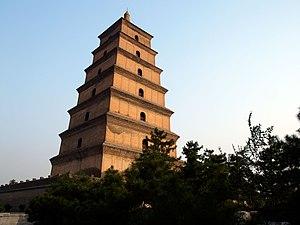
L’architecture chinoise, est depuis les années 1980, une architecture en pleine mutation. Une nouvelle génération d’architectes chinois prend la relève des premiers architectes formés en Occident au XXᵉ siècle et l’aspect architectural et urbain de la Chine se métamorphose à vive allure, aux dépens des dernières traces de l’architecture traditionnelle encore visibles, et aux dépens de l’architecture des minorités : l’architecture au Tibet, celle des oasis du Xinjiang, les yourtes des éleveurs encore en usage en Mongolie Intérieure et au nord du Xinjiang, parmi tant d’autres.
La Grande pagode de l'oie sauvage est une pagode située dans la partie sud de Xi'an, dans la province chinoise du Shaanxi. Elle a été construite en 652, pendant la dynastie Tang et avait à l'origine cinq étages. Elle a été reconstruite en 704, pendant le règne de l'impératrice Wu Zetian et sa façade en briques a été restaurée pendant la dynastie Ming. Une de ses nombreuses fonction fut d'abriter les sûtras et les figurines du Bouddha rapportées d'Inde en Chine par le voyageur et traducteur bouddhiste Xuanzang.
« Routes de la soie : le réseau de routes du corridor de Chang'an-Tian-shan » est un site sériel transfrontalier du patrimoine mondial, réparti sur trois pays asiatiques : Chine, Kazakhstan et Kirghizistan.
La dynastie Tang est une dynastie chinoise précédée par la dynastie Sui et suivie par la période des Cinq Dynasties et des Dix Royaumes. Elle a été fondée par la famille Li, qui prit le pouvoir durant le déclin et la chute de l'empire Sui.